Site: brandenburg
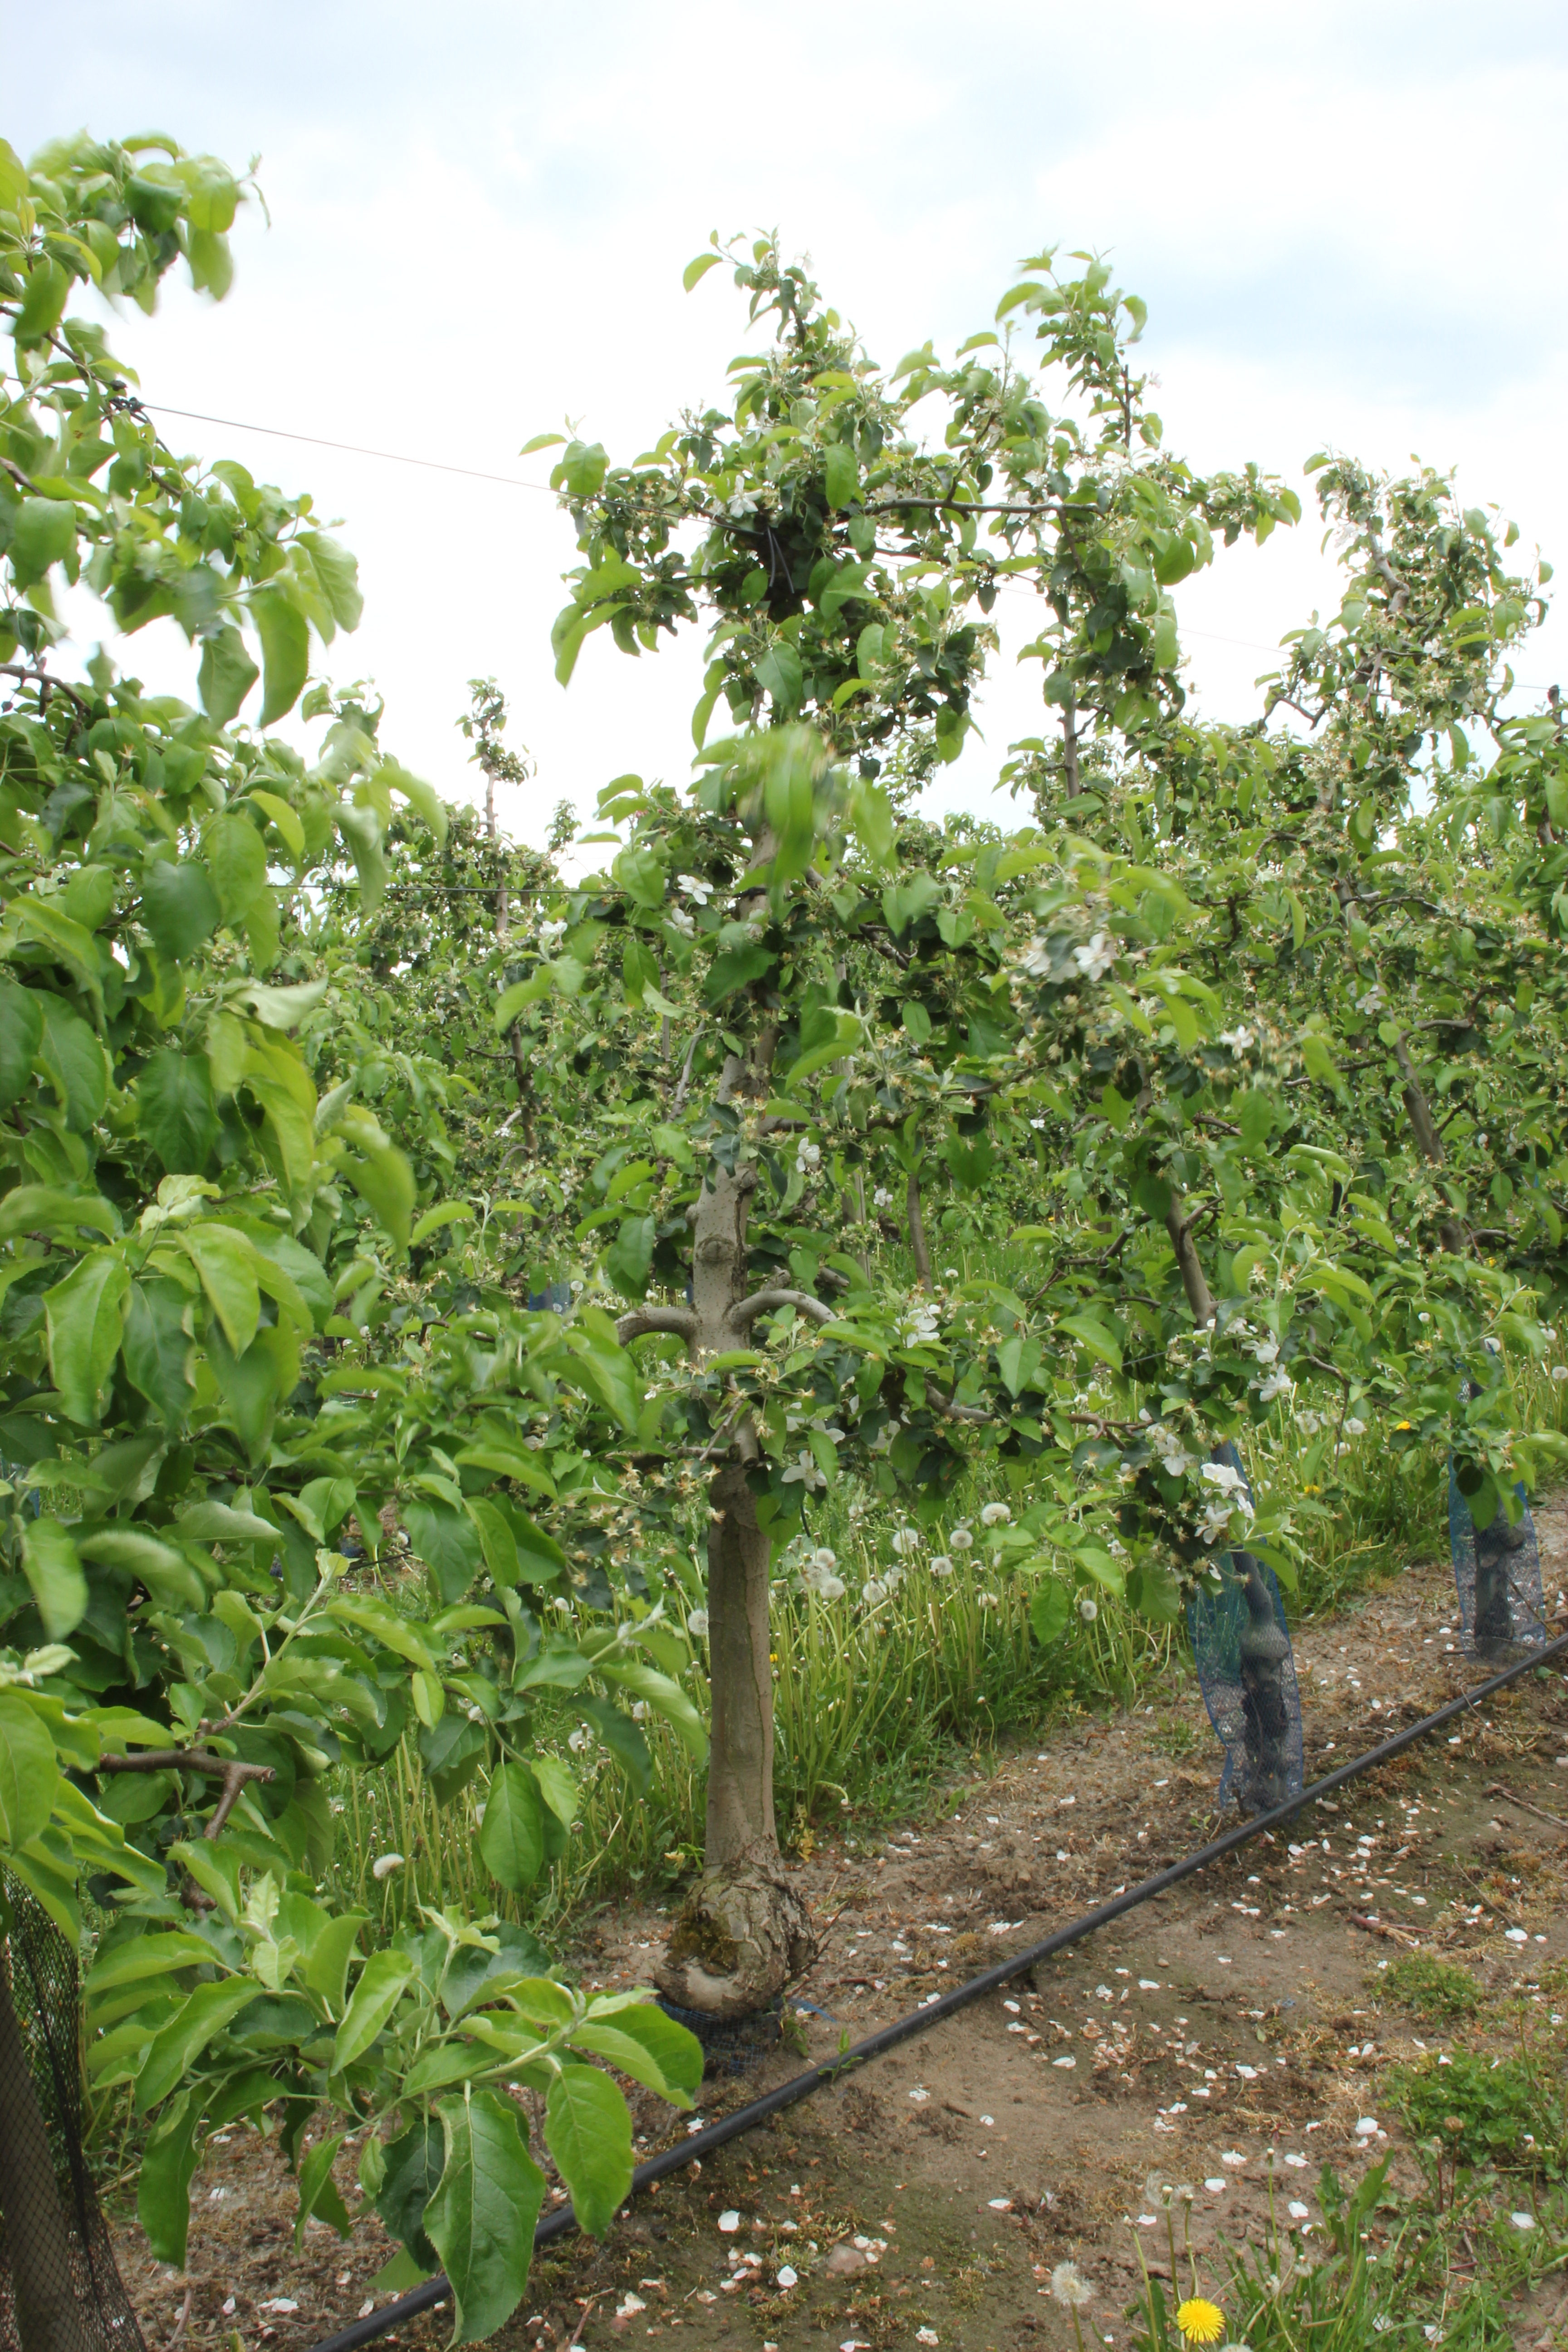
Growth stage (BBCH 67): Flowering